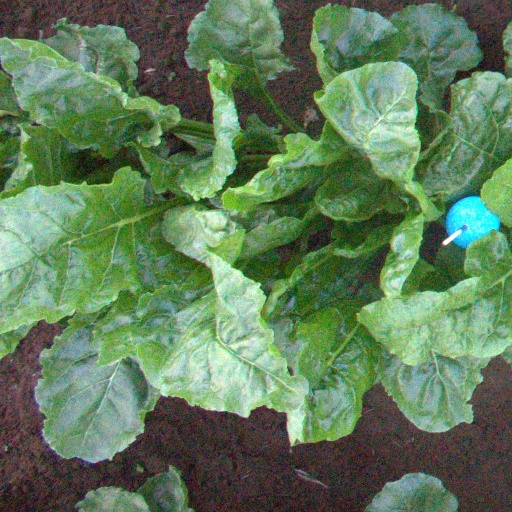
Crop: sugar beet